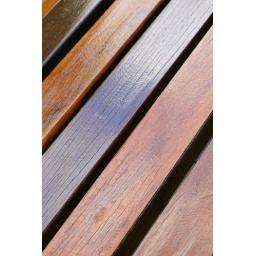
A wooden table near the docks in Rotterdan